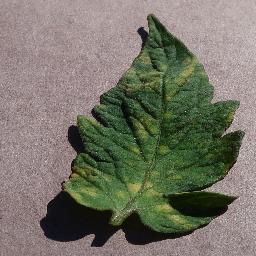
Label: Tomato___Leaf_Mold